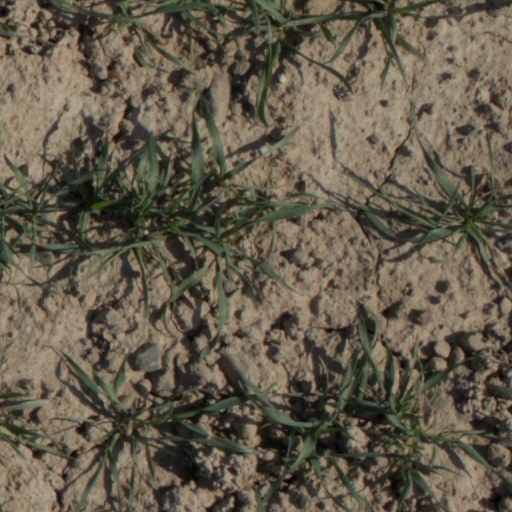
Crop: wheat